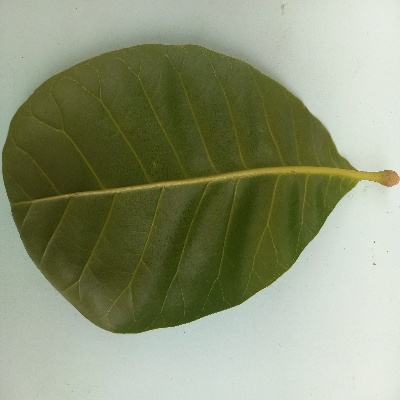
Crop: Cashew
Condition: healthy